Beecraft Queen Bee

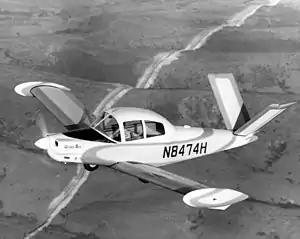
The Queen Bee in flight

The Beecraft Queen Bee was an American V-tailed four-seat cabin monoplane, designed and built by Bee Aviation Associates (Beecraft).